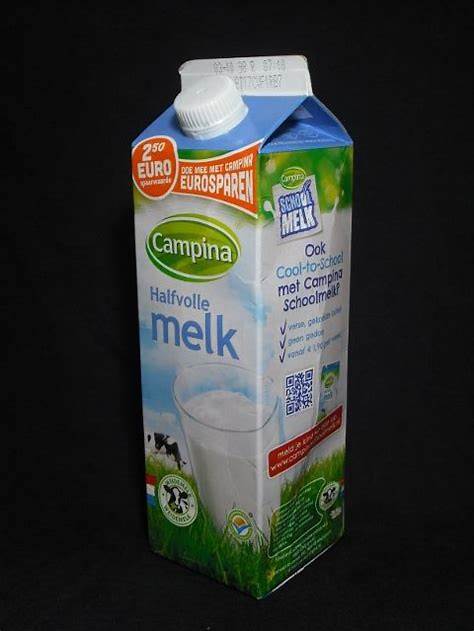
Waste category: cardboard